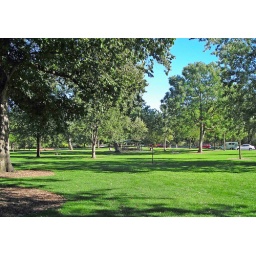
The beautiful trees and green of Julia Davis Park in Downtown Boise